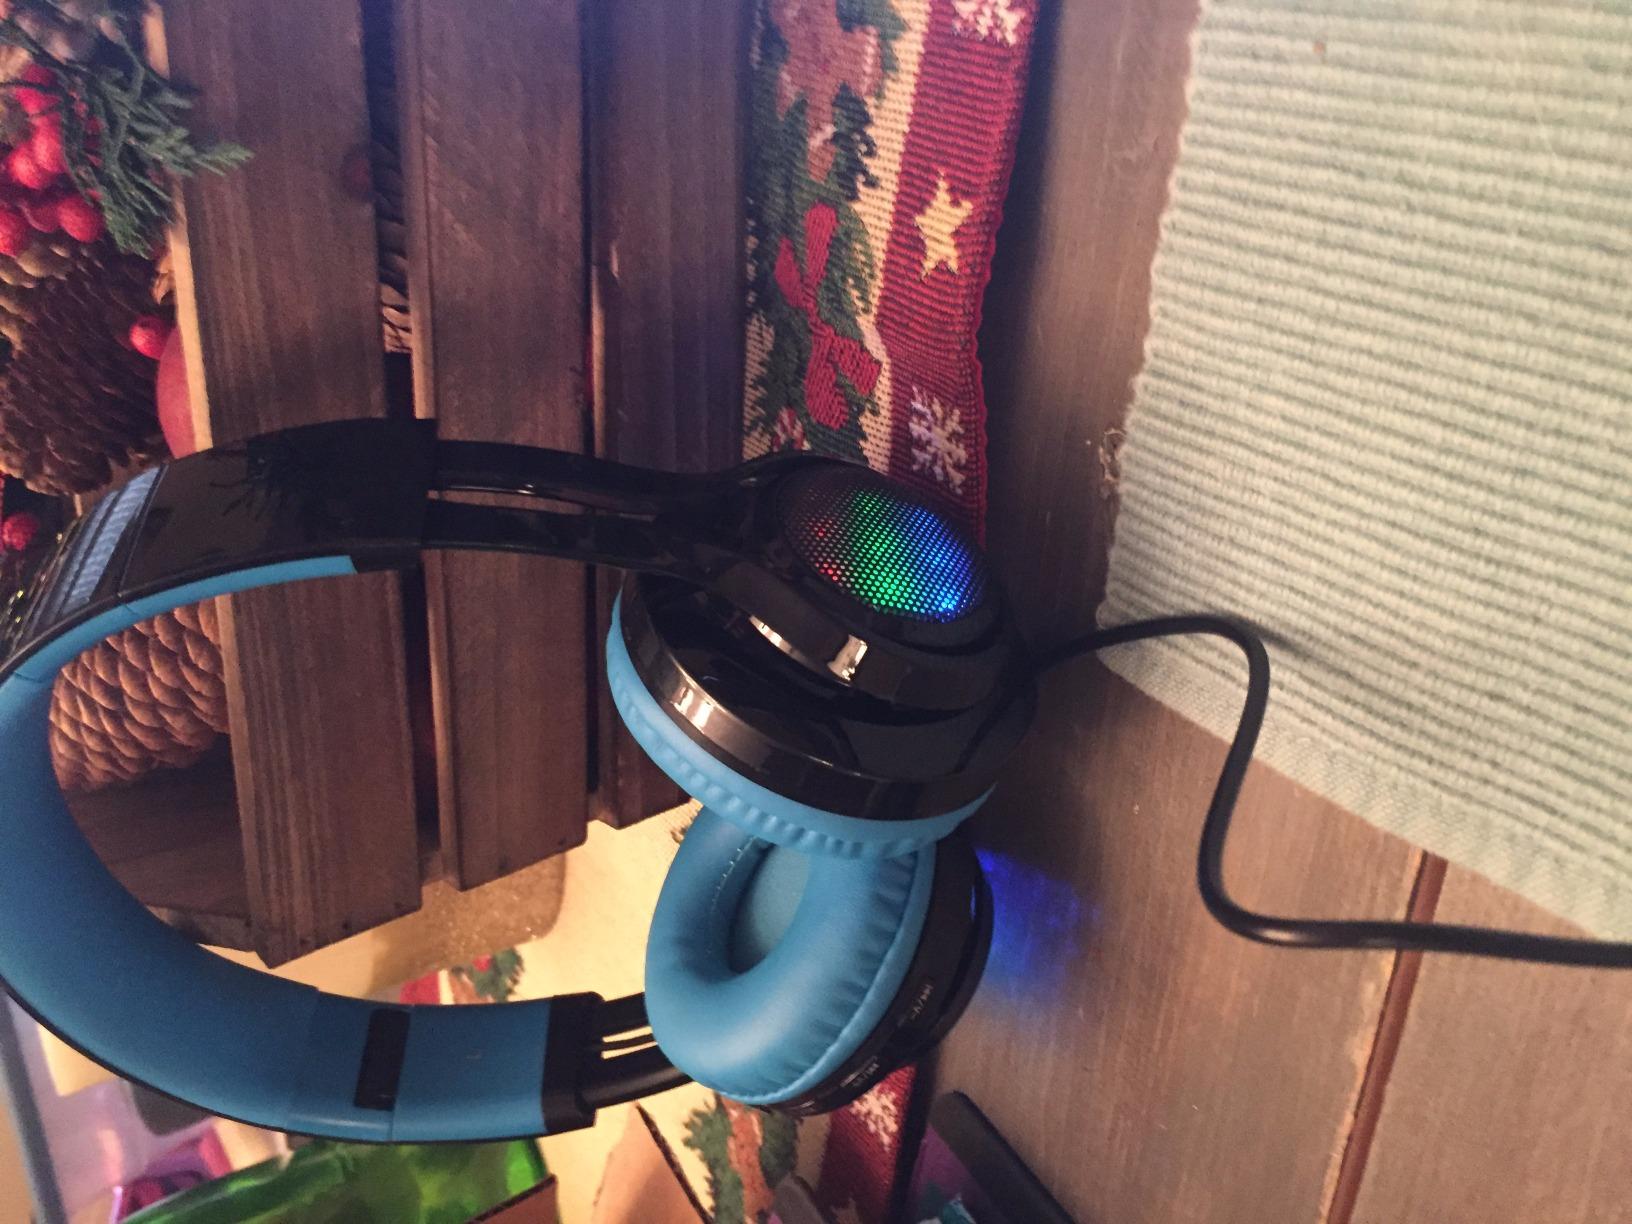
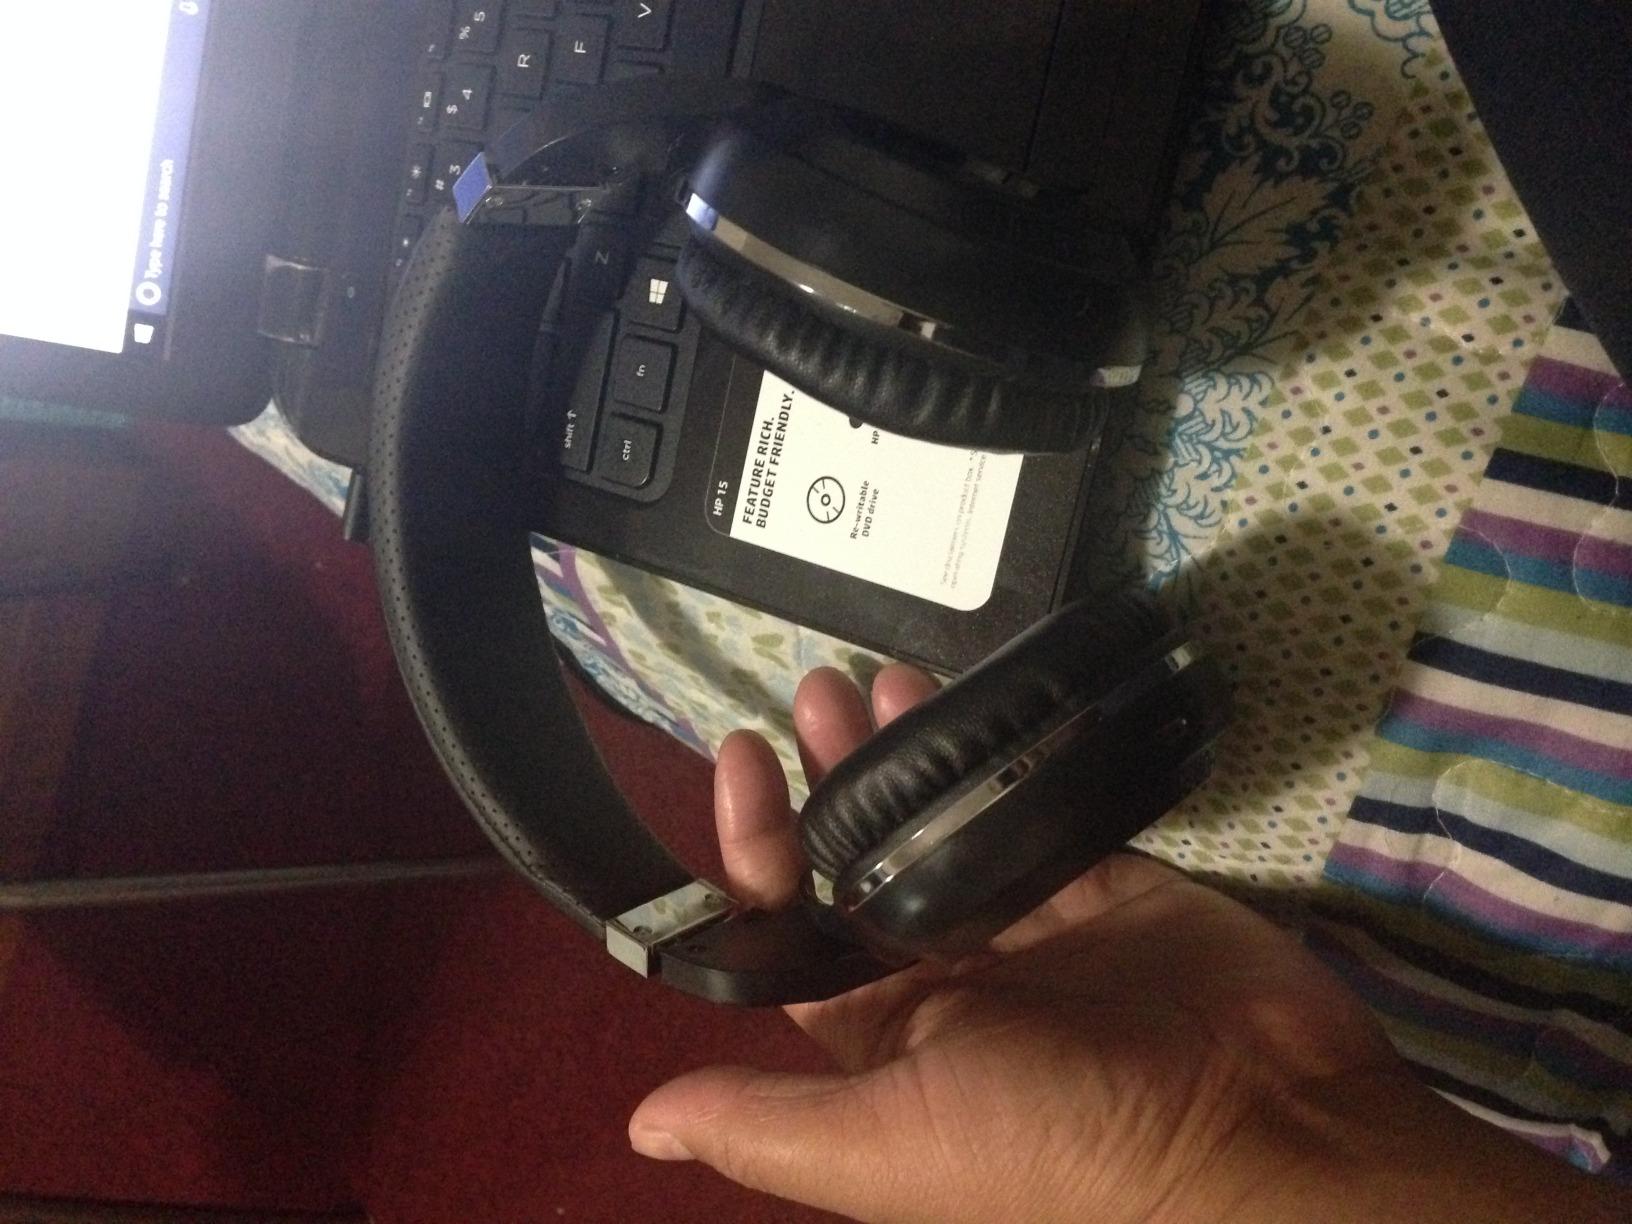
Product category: headphones
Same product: no